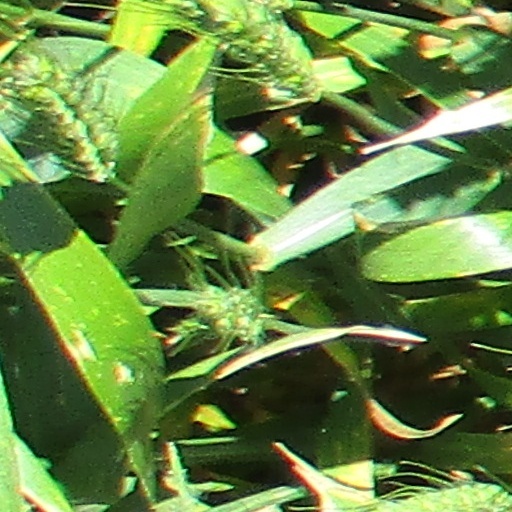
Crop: wheat